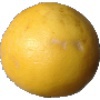
Label: Grapefruit White 1